University of Guelph

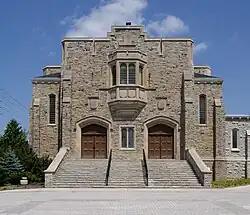
War Memorial Hall, built in 1924

The Ontario Legislature amalgamated the three colleges into the single body of the University of Guelph on May 8, 1964. The University of Guelph Act also brought about the Board of Governors to oversee administrative operations and financial management, and the Senate to address academic concerns. The non-denominational graduate and undergraduate institution was, and remains known especially for the agricultural and veterinary programs that shaped it.